But Forever in My Mind

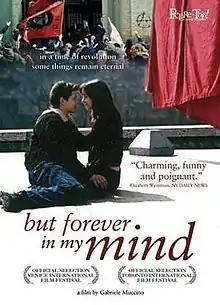

But Forever in My Mind is a 1999 Italian comedy film directed by Gabriele Muccino. Its original Italian title translates into "Like you, nobody, never"